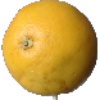
Label: Grapefruit White 1